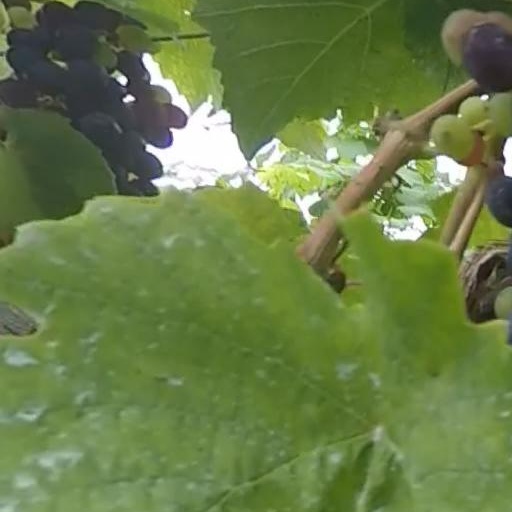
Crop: grape